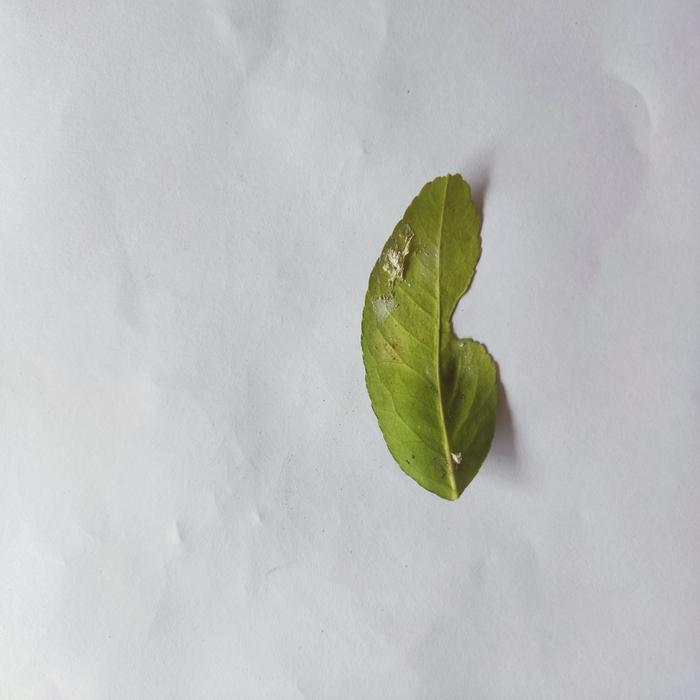
Crop: Lemon
Leaf condition: Sooty_Mold